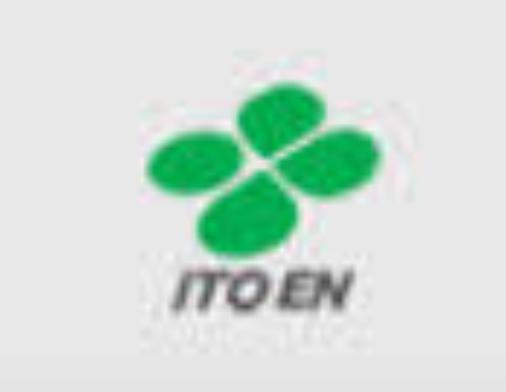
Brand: Ito En
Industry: Food